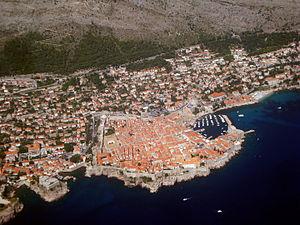
Vue aérienne du centre historique la ville de Dubrovnik (Croatie) prise par le hublot de l'avion. En arrière-plan, la route adriatique.